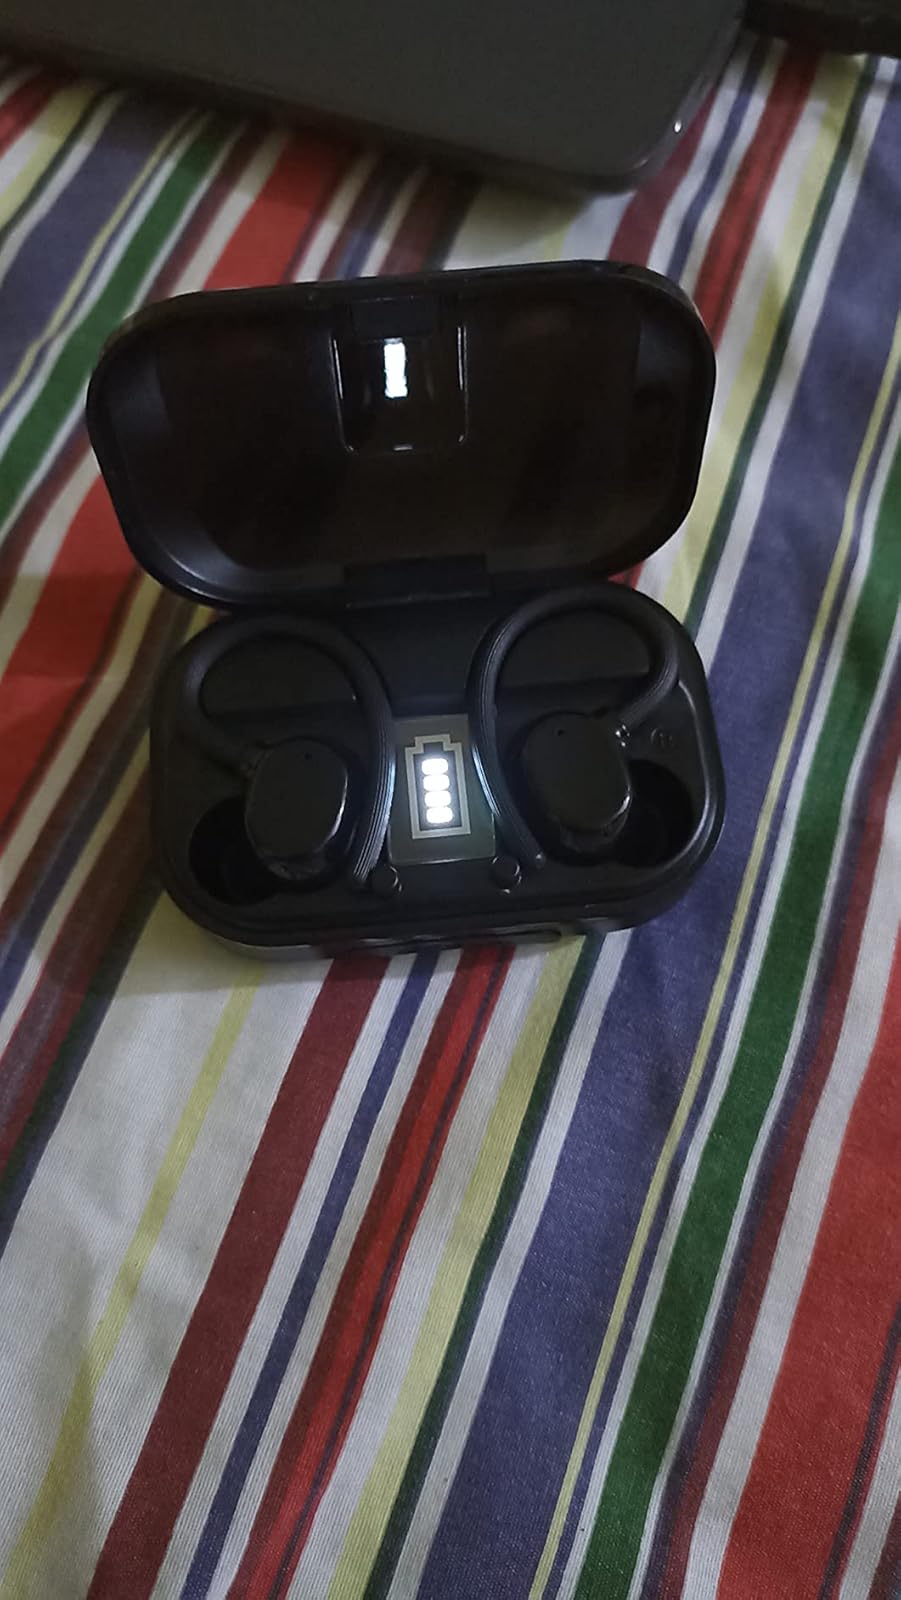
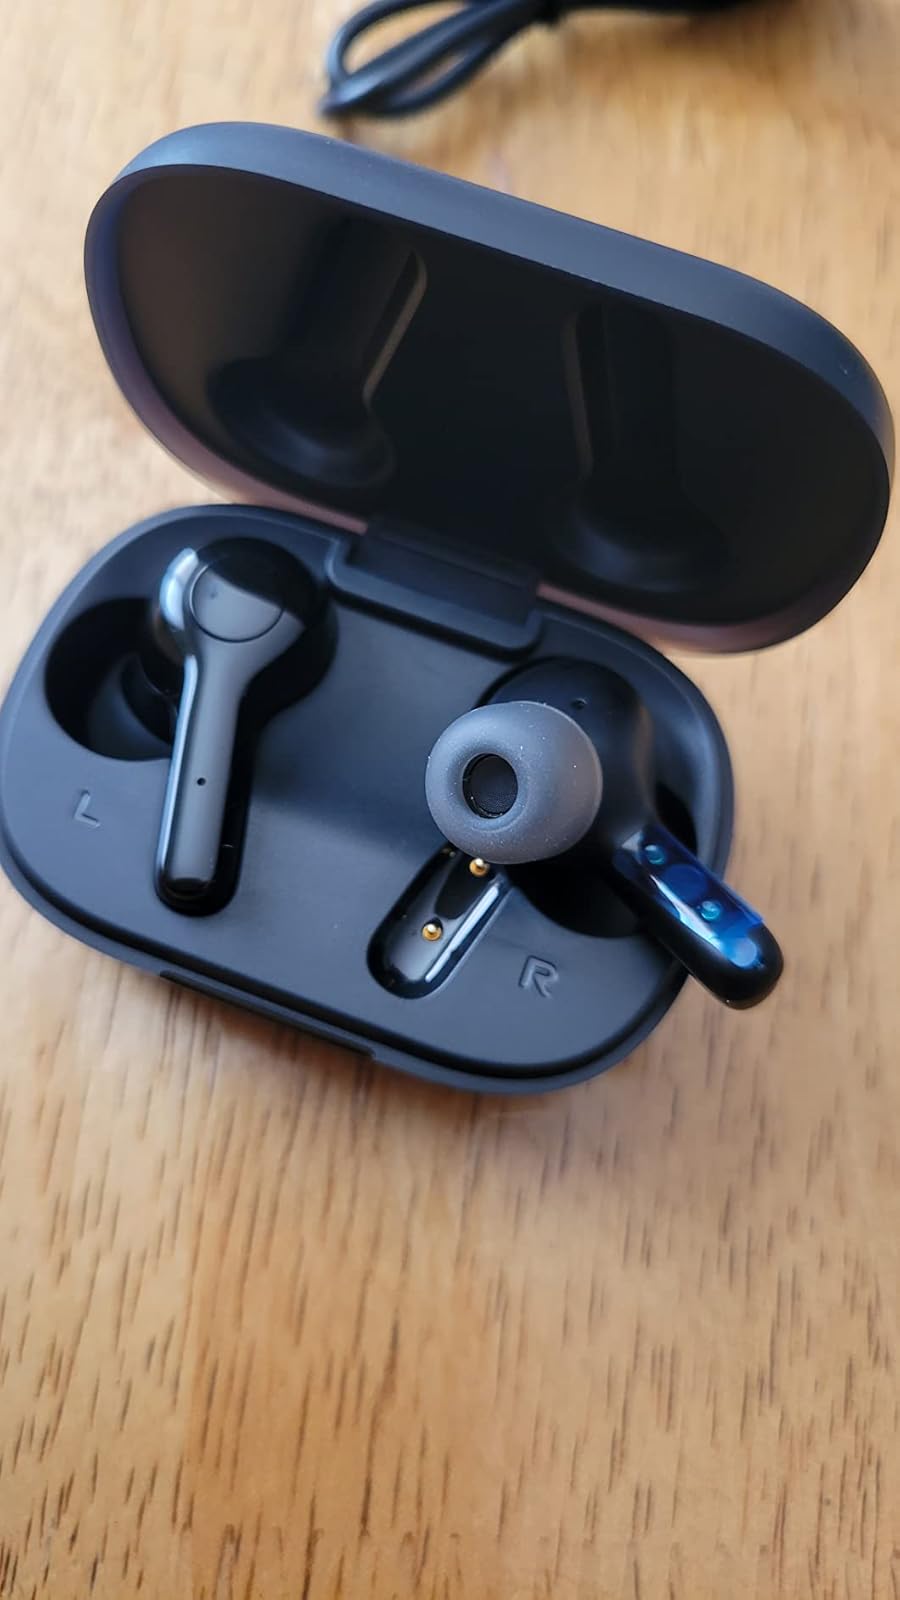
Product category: earbuds
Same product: no